Aberglaslyn Pass

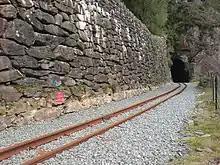
The longest of the railway tunnels on the Welsh Highland Railway

In the later 19th century, with the coming of the Cambrian Railways, numerous schemes were proposed for the construction of a railway to Beddgelert. Some were started and there are several examples of abandoned railway works in the past. One scheme eventually succeeded and the Welsh Highland Railway was opened in 1922 from Dinas near Caernarfon to Porthmadog. The railway was closed in 1937 and the rails requisitioned and removed for War Department use in 1941. The trackbed remained in the ownership of the receiver of the company, and an iron girder bridge was left.